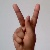
The image shows a hand gesture representing the letter 'K' in Indian Sign Language.